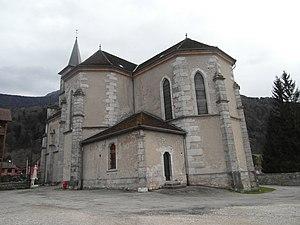
Abside de l'église de Saint-Joseph de Rivière
Saint-Joseph-de-Rivière est une commune française située administrativement dans le département de l'Isère, en région Auvergne-Rhône-Alpes et, autrefois rattachée à l'ancienne province du Dauphiné.